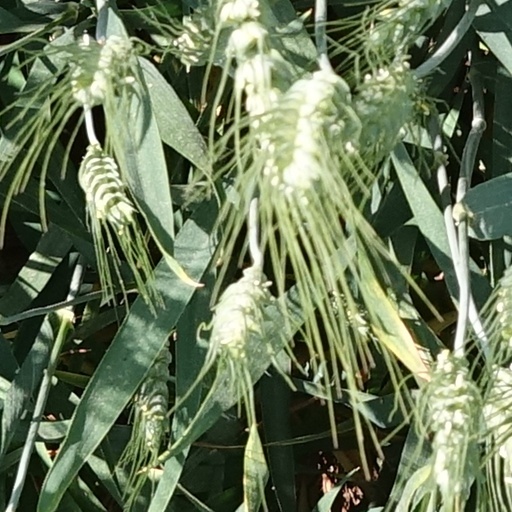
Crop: wheat